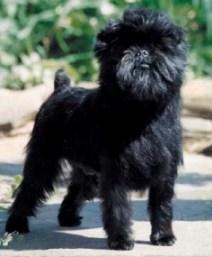
affenpinscher